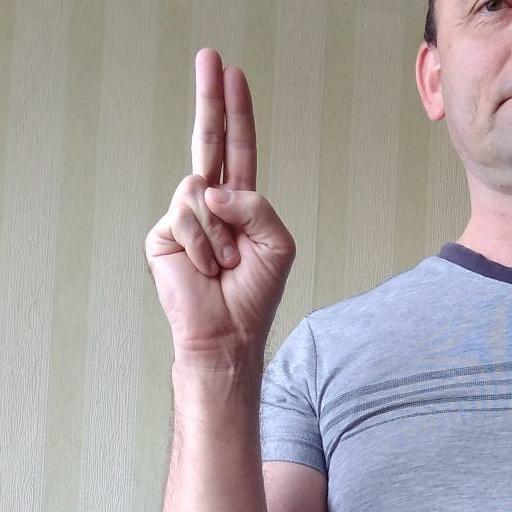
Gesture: two_up